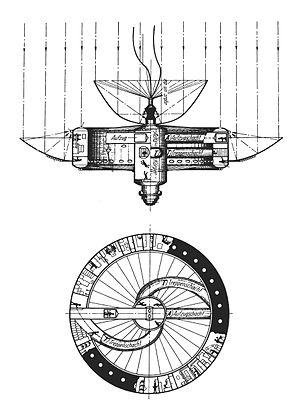
Herman Potočnik était un ingénieur slovène spécialiste des fusées et un pionnier dans le domaine de l'astronautique. Il est surtout connu pour son travail précurseur sur les séjours de longue durée de l'être humain dans l'espace.
Une station spatiale en forme de roue tournant sur elle-même est une hypothèse de station spatiale en forme de roue qui pourrait créer une gravité artificielle en tournant. Si la station était en rotation, l'inertie et la force centripète entraîneraient des objets à être pressés contre la jante extérieure de la « roue », dans le cadre en rotation de la station spatiale, la force centrifuge donnerait une accélération similaire à la gravité.